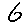
Label: 6